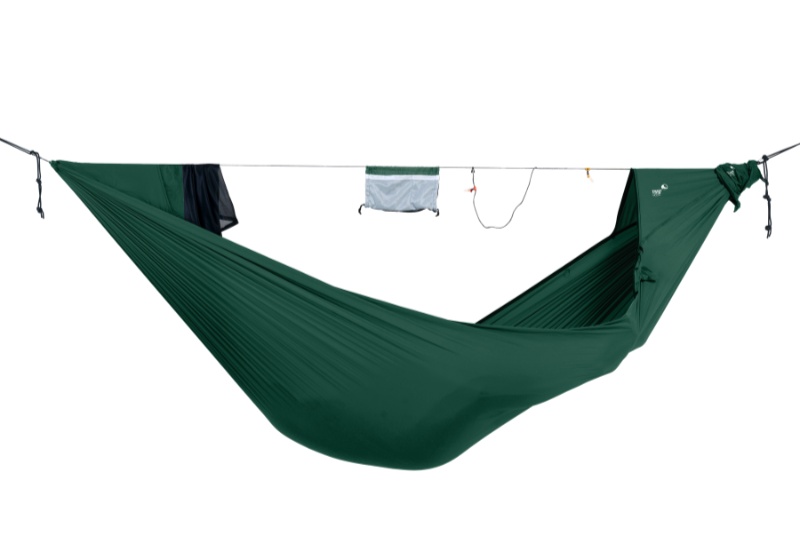
PRO HAMMOCK unique - Lightest Pro
Brand: Customize
Gear Up with the Lightest Pro Hammock: The Ultimate Adventure Companion Gear up for the ultimate outdoor adventure with the Lightest Pro Hammock. Designed for the serious adventurer, this hammock is the perfect blend of lightweight design, maximum comfort, and unrivaled functionality. Get ready to elevate your outdoor experience like never before.
Category: Sporting Goods > Outdoor Recreation > Camping & Hiking > Camping Hammocks